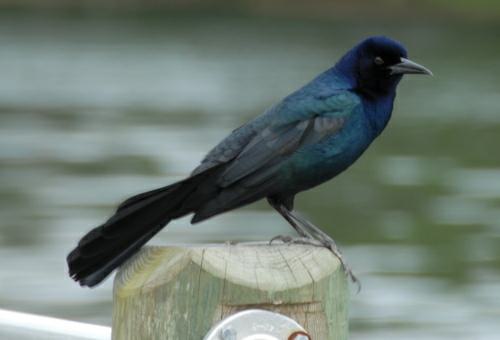
A photo of a boat tailed grackle